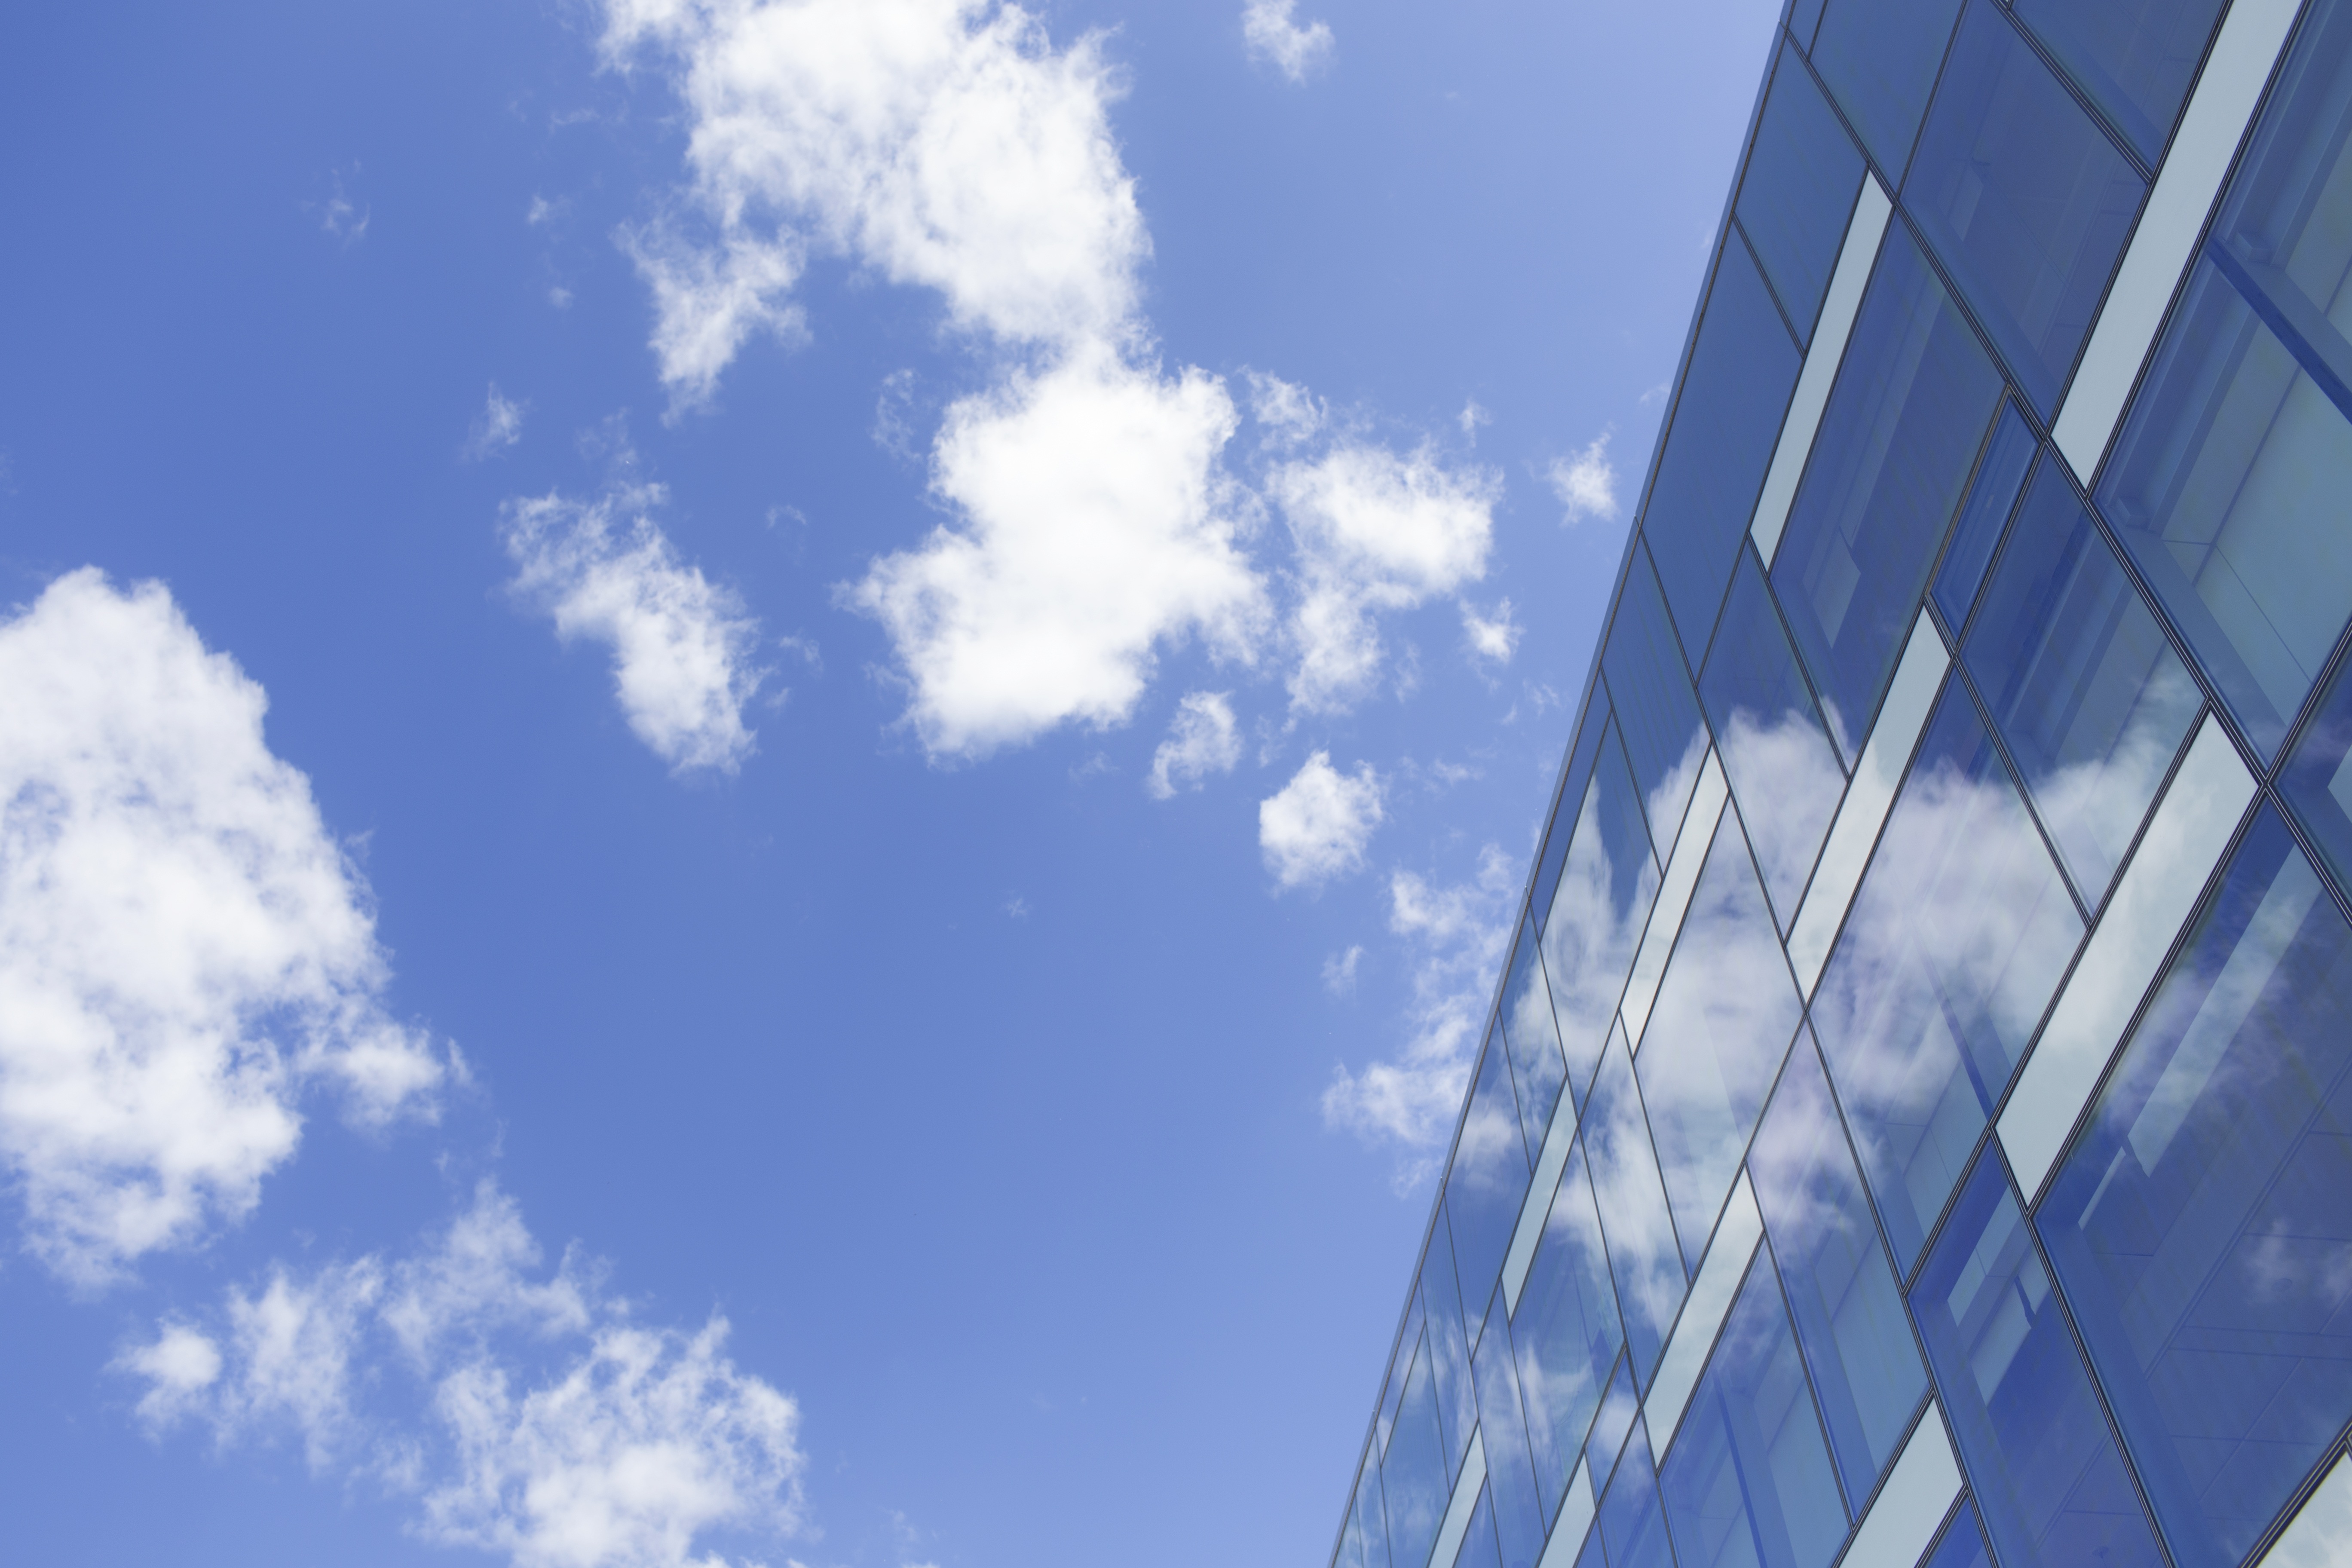
cloud, sky, sunlight, glass, building, atmosphere, skyscraper, summer, daytime, line, reflection, facade, blue, clouds, windows, window panes, atmosphere of earth